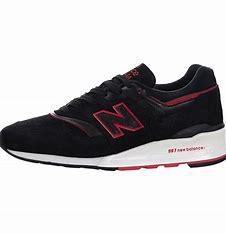
Brand: New
Model: Balance New Balance 997 Marathon